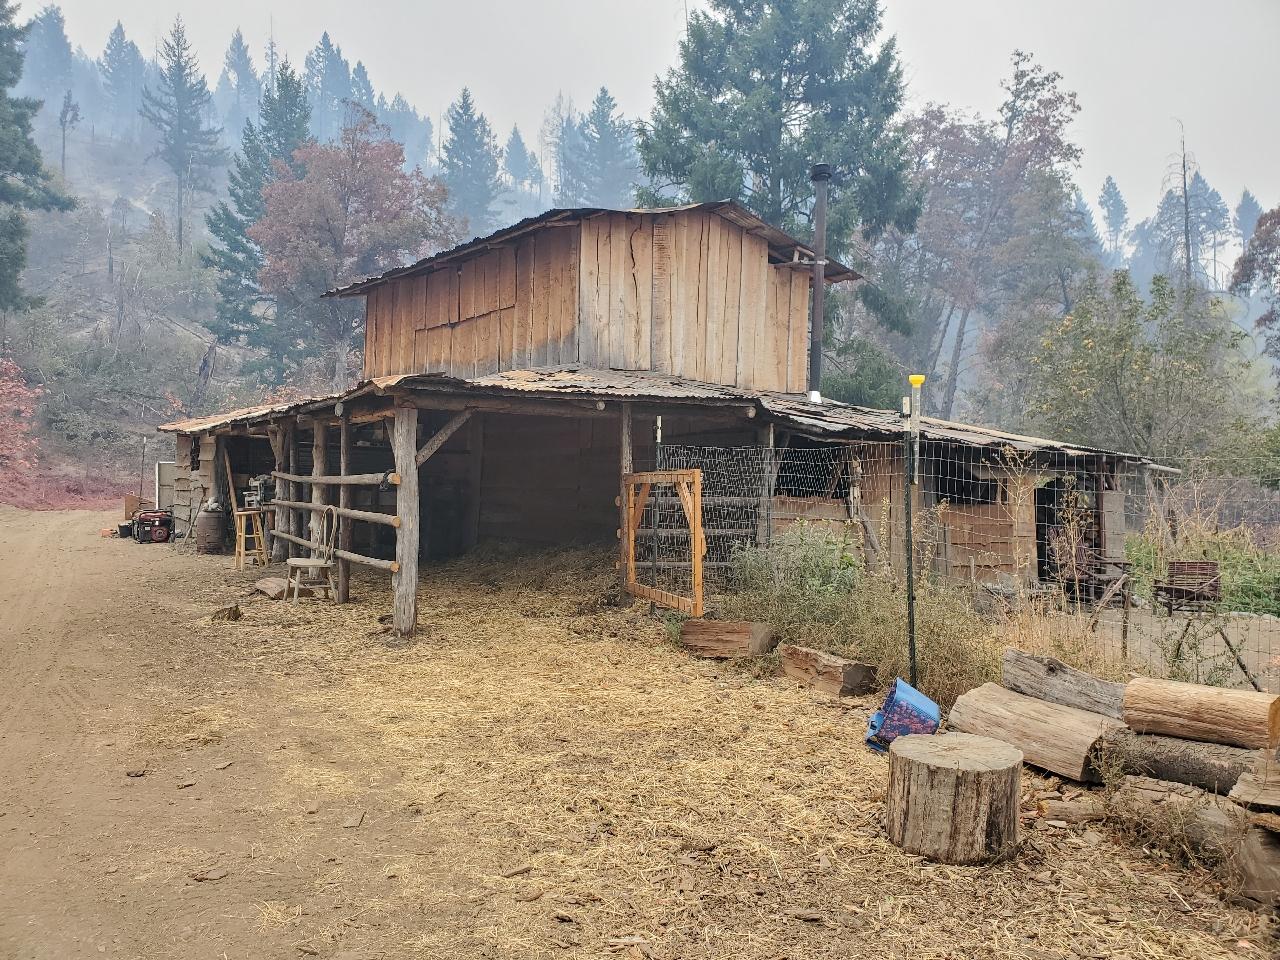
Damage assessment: no_damage